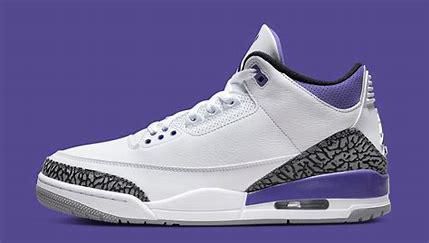
Brand: Jordan
Model: 3 Retro